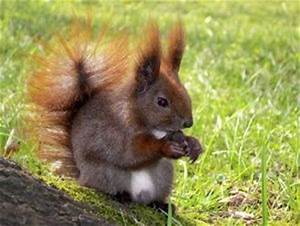
Label: squirrel